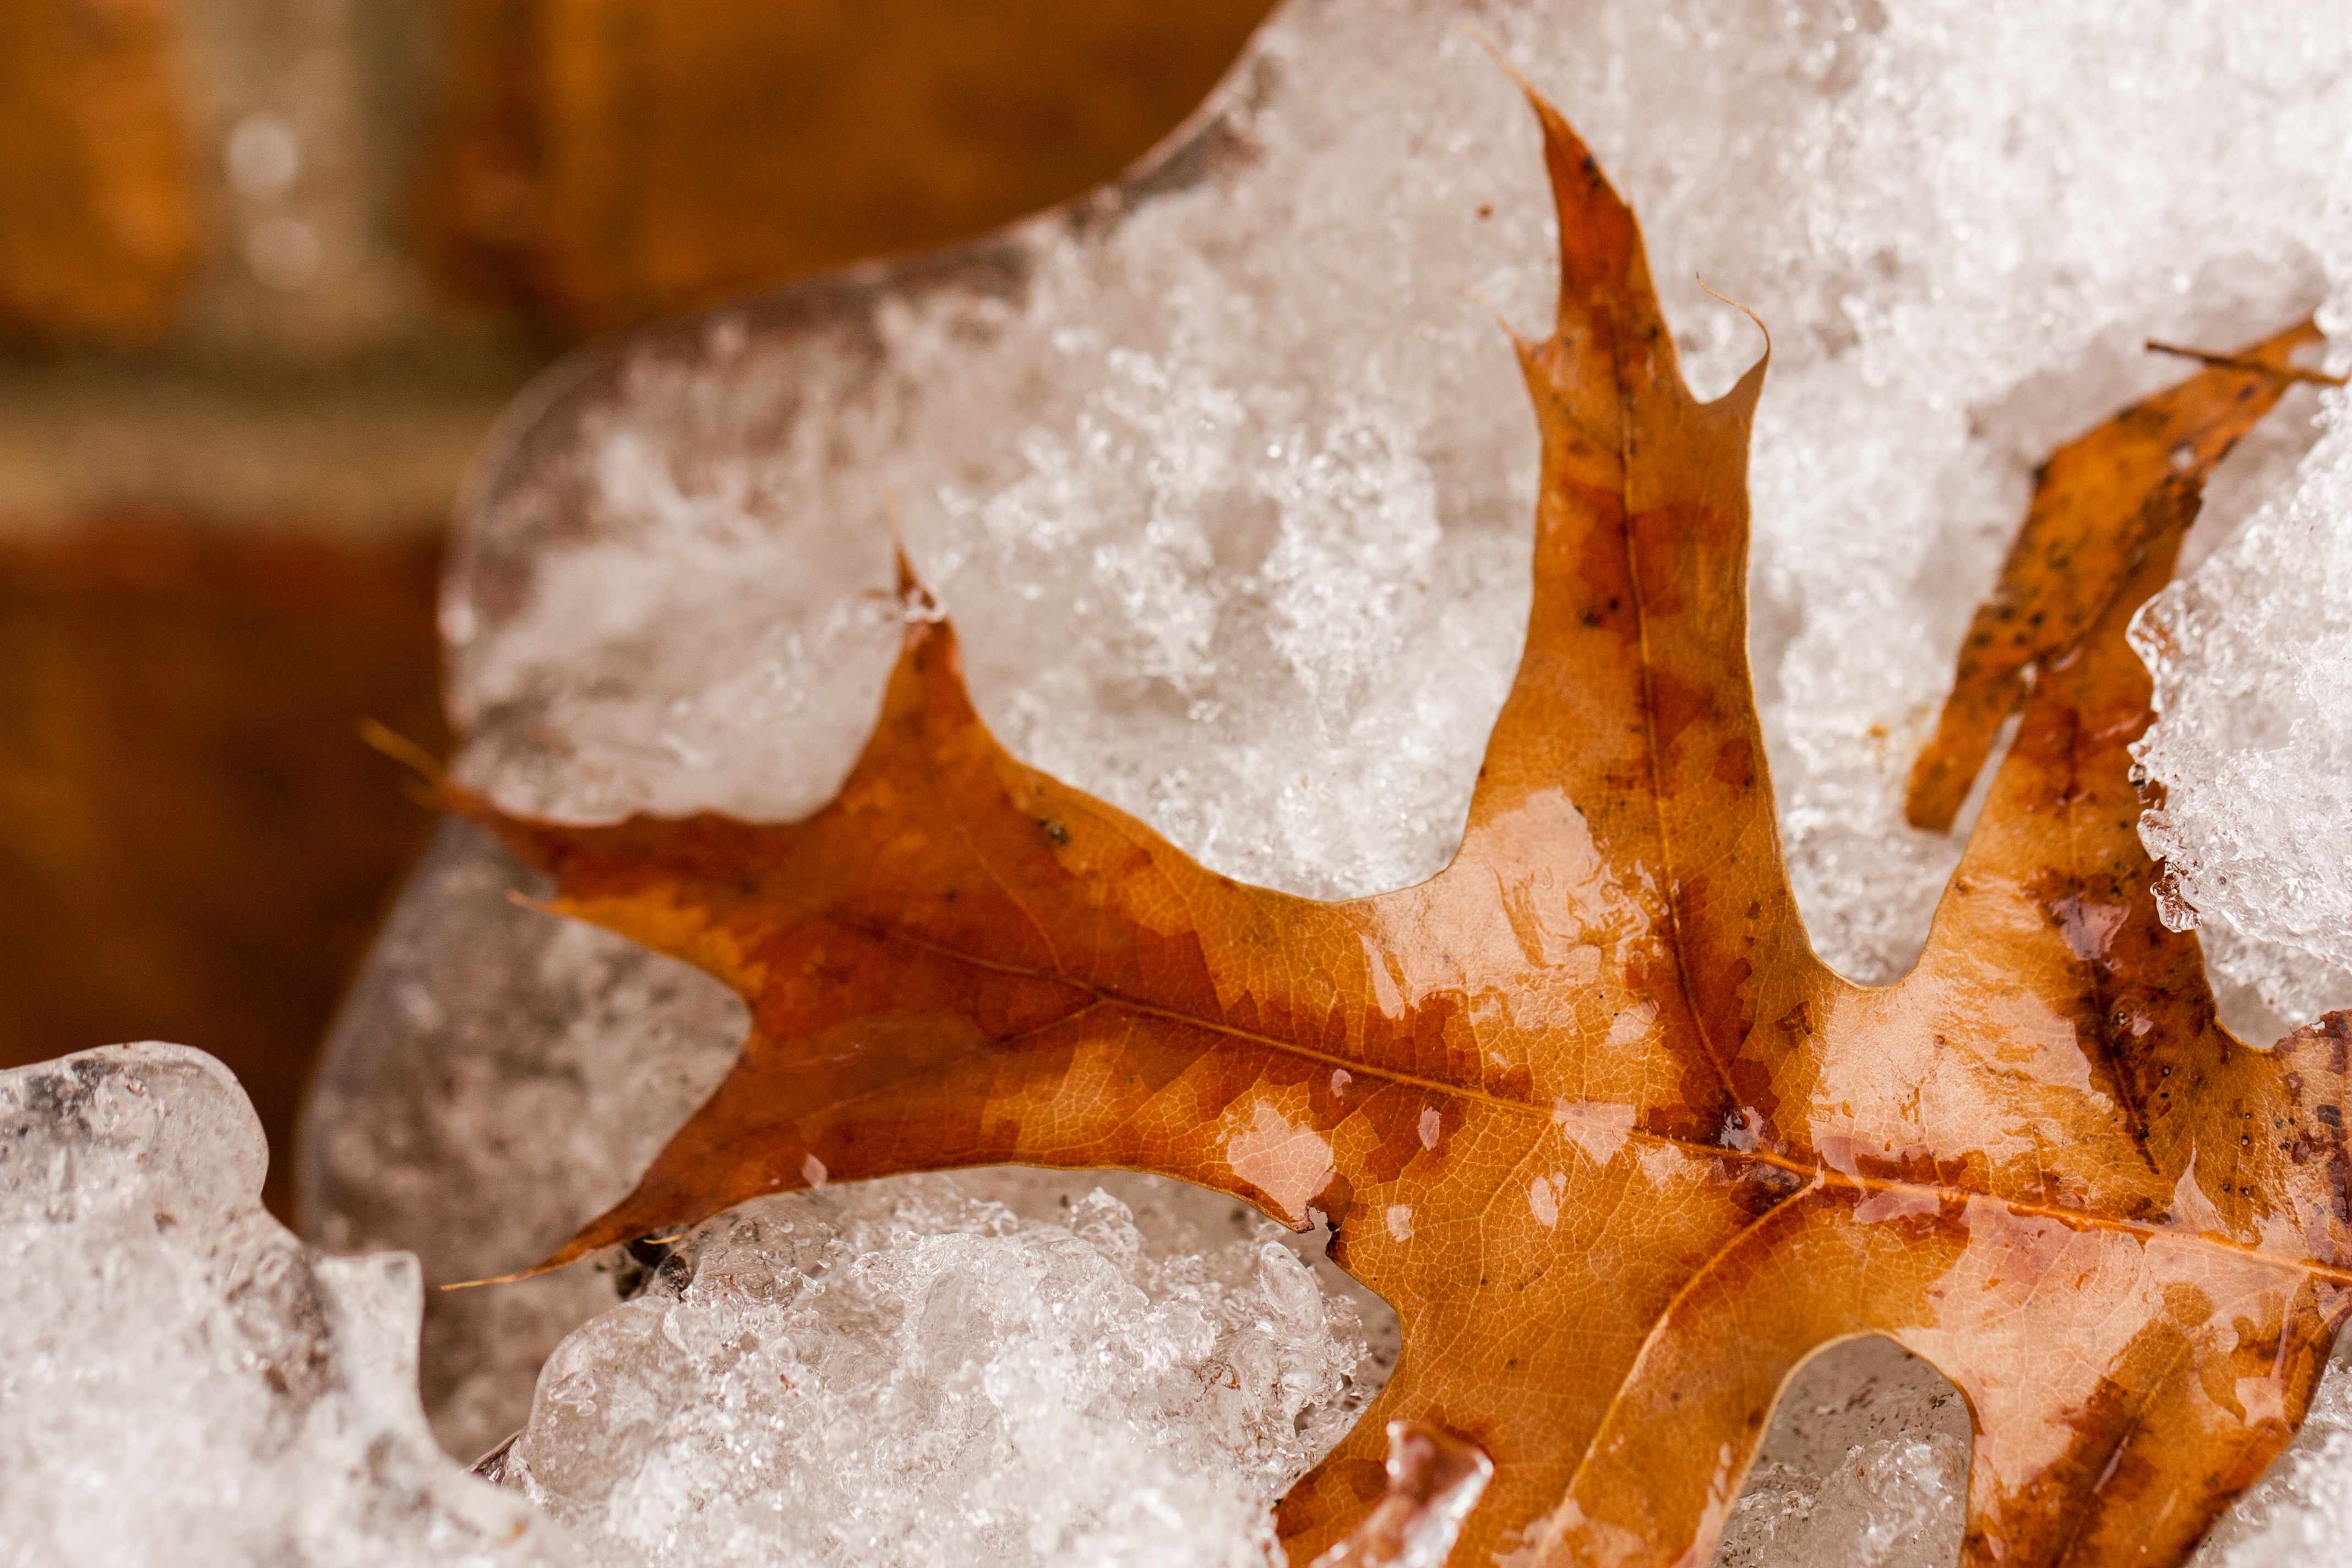
tree, nature, branch, snow, winter, plant, wood, leaf, frost, ice, autumn, brown, frozen, season, close up, oak, freezing, macro photography